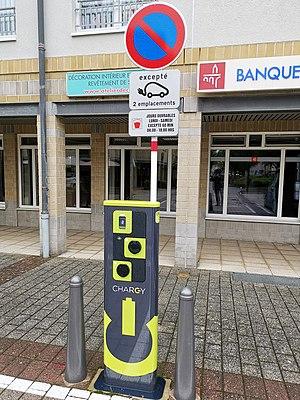
Luxembourg-Gasperich, places de stationnement réservées aux véhicules automoteurs électriques et électriques hybrides, raccordés au point de recharge.